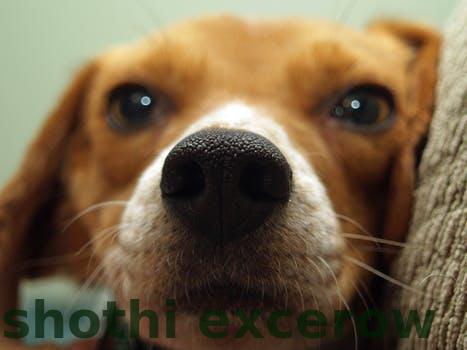
Label: Watermark